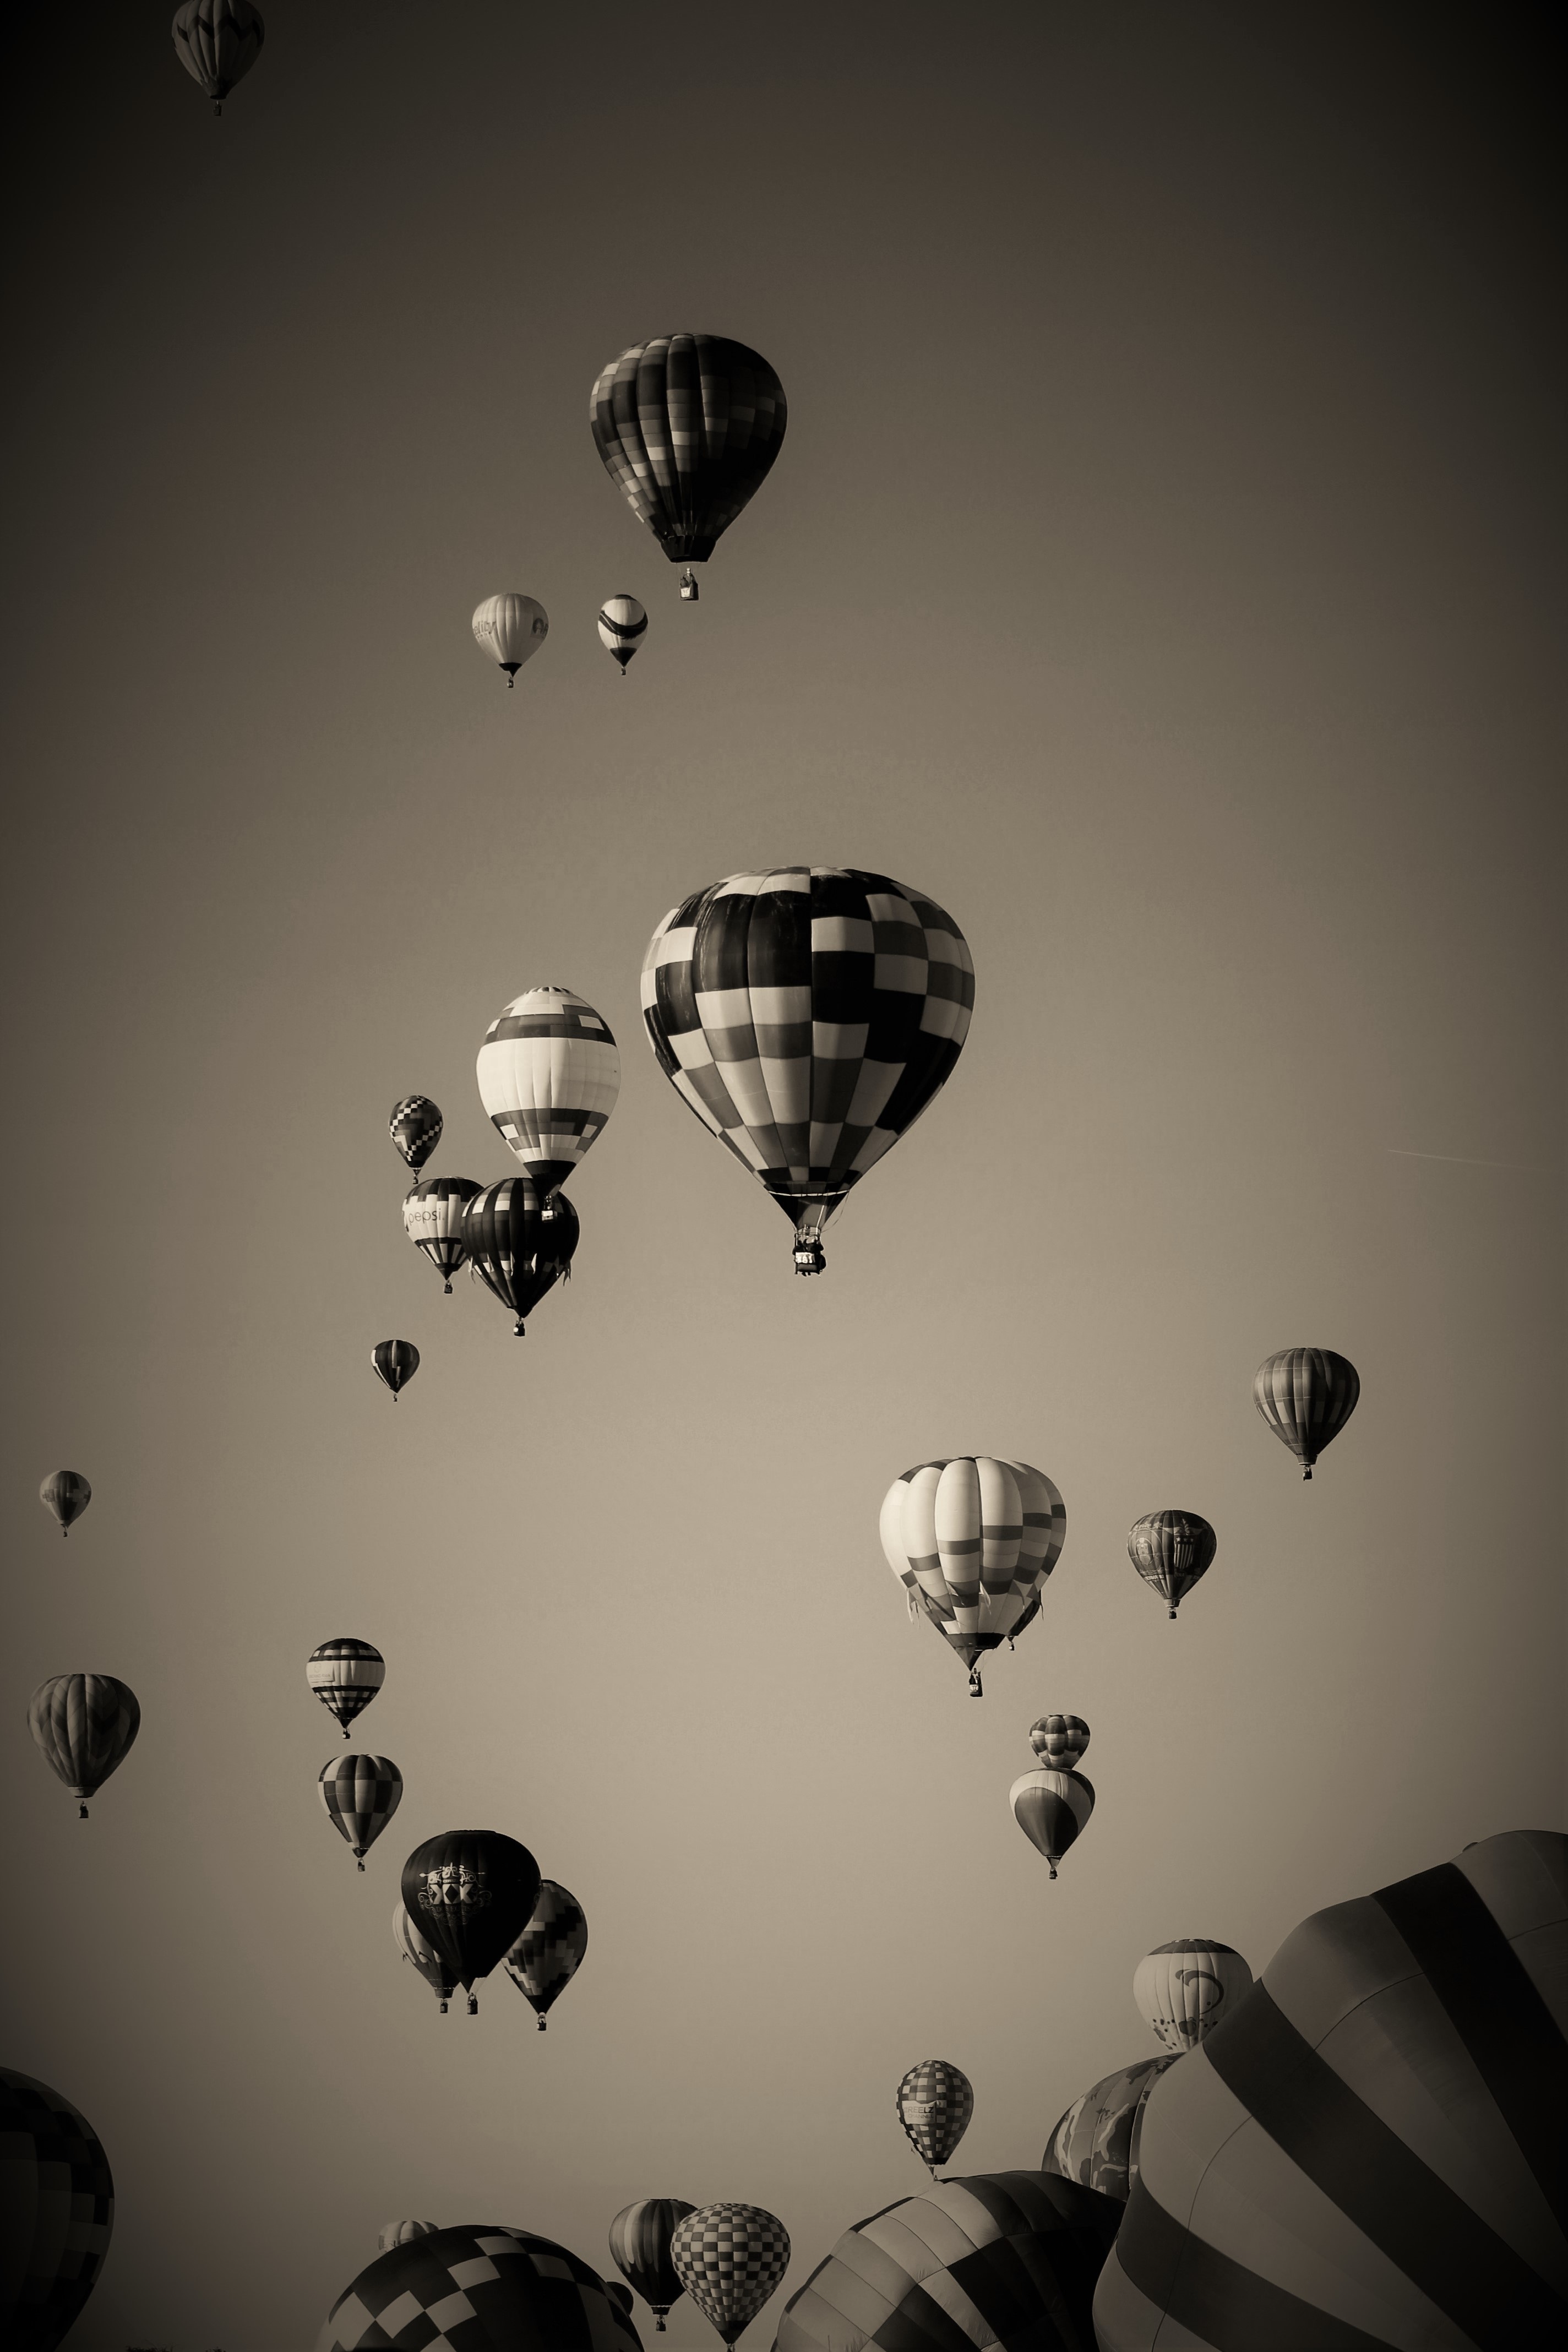
light, black and white, sky, sport, air, hot air balloon, tourist, travel, aircraft, recreation, pattern, vehicle, flight, ride, darkness, blue, freedom, black, float, colorful, monochrome, aerial, leisure, lighting, circle, activity, new mexico, outdoors, sepia, pilot, colors, fun, illustration, design, balloons, bright, light fixture, vibrant, shape, greeting, pleasure, albuquerque, ballooning, balloon fiesta, amber avalona, monochrome photography, atmosphere of earth, albuquerque balloon fiesta, balloon pilot, balloon rides, albuquerque international balloon, international balloon fiesta